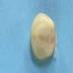
Maize quality: Good